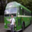
Label: bus